Ottmar Liebert

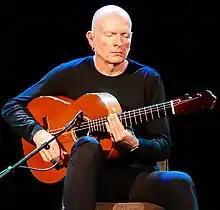
Liebert in 2018

Ottmar Liebert (born 1 February 1959) is a German guitarist, songwriter and producer best known for his Spanish-influenced music. A five-time Grammy Award nominee, Liebert has received 38 Gold and Platinum certifications in the United States, as well as certifications in Canada, Australia and New Zealand. His debut album "Nouveau Flamenco" (1990) was certified Platinum in the United States.